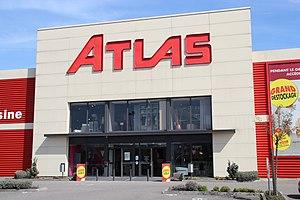
Magasin Atlas à Colmar en France.
Atlas est le nom d'un détaillant de mobilier et d'objets de décoration français créé en 1972 par Pierre et Paul Rapp. La chaîne de magasins disposait en France de 36 magasins et de 3 magasins au Maroc.